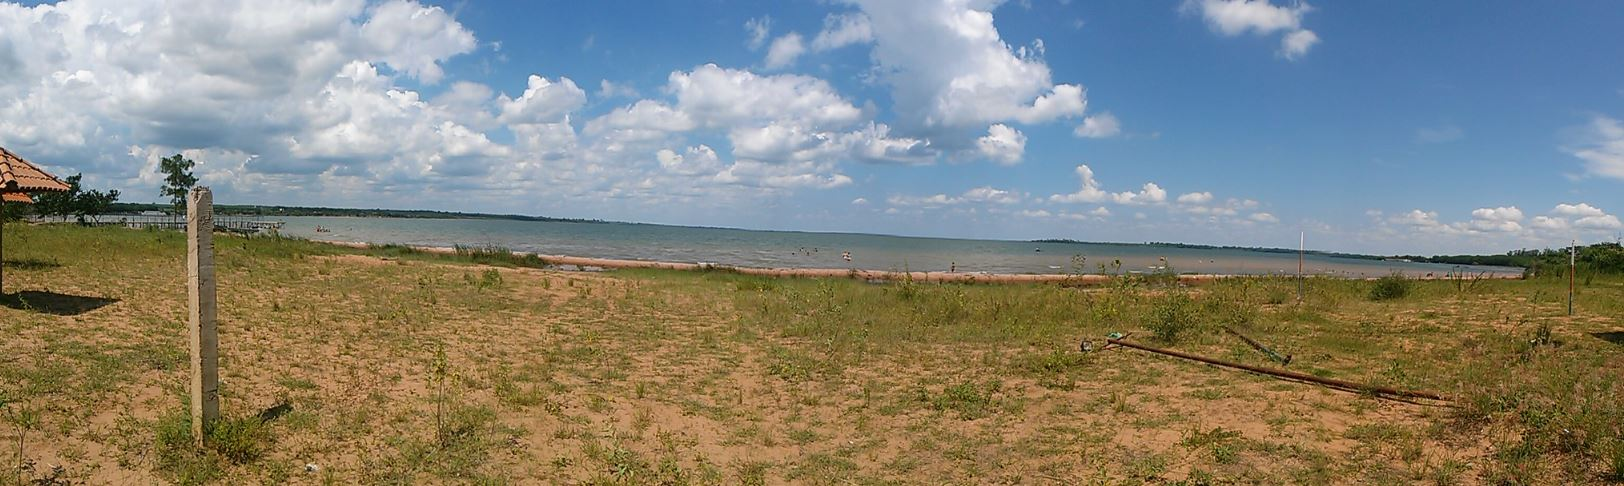
Fire: no
Smoke: no